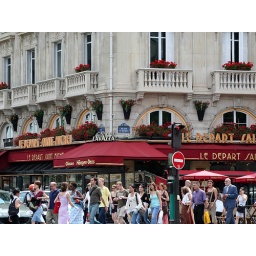
Many pedestrians cross the street in front of this corner restaurant near Notre Dame